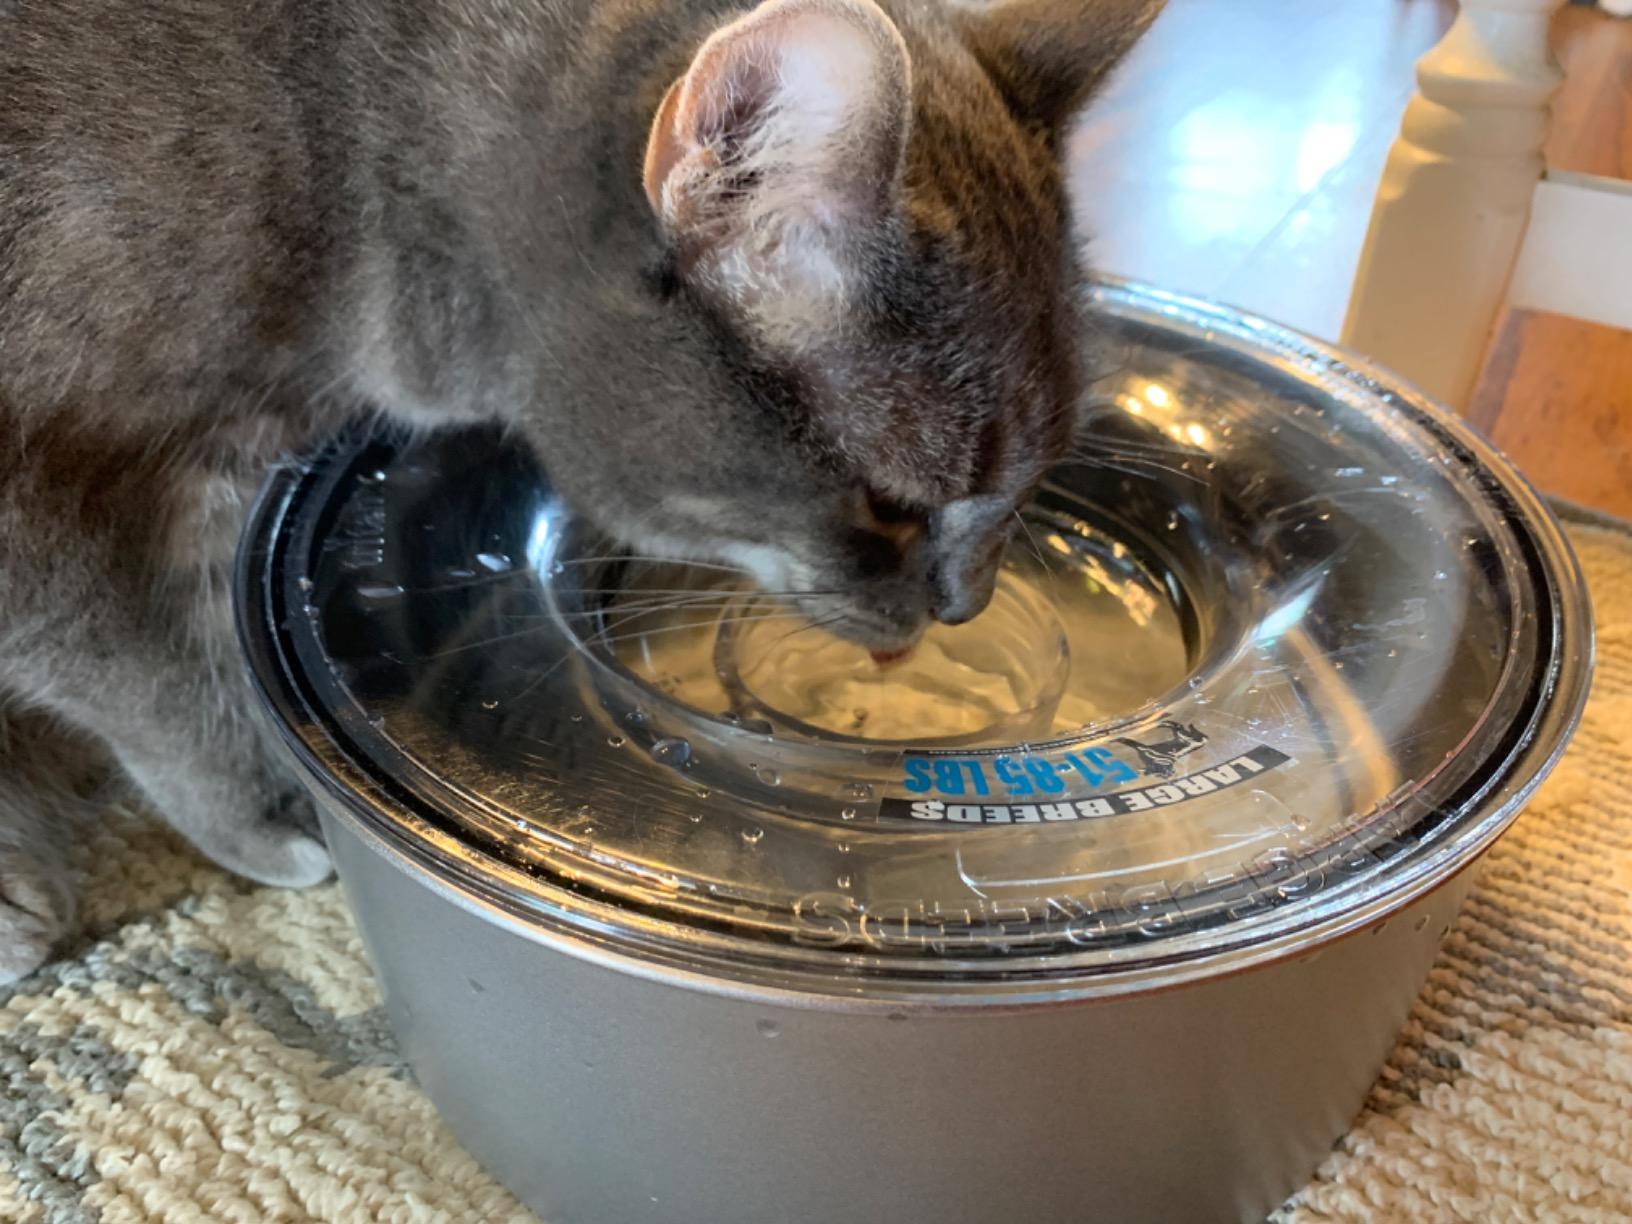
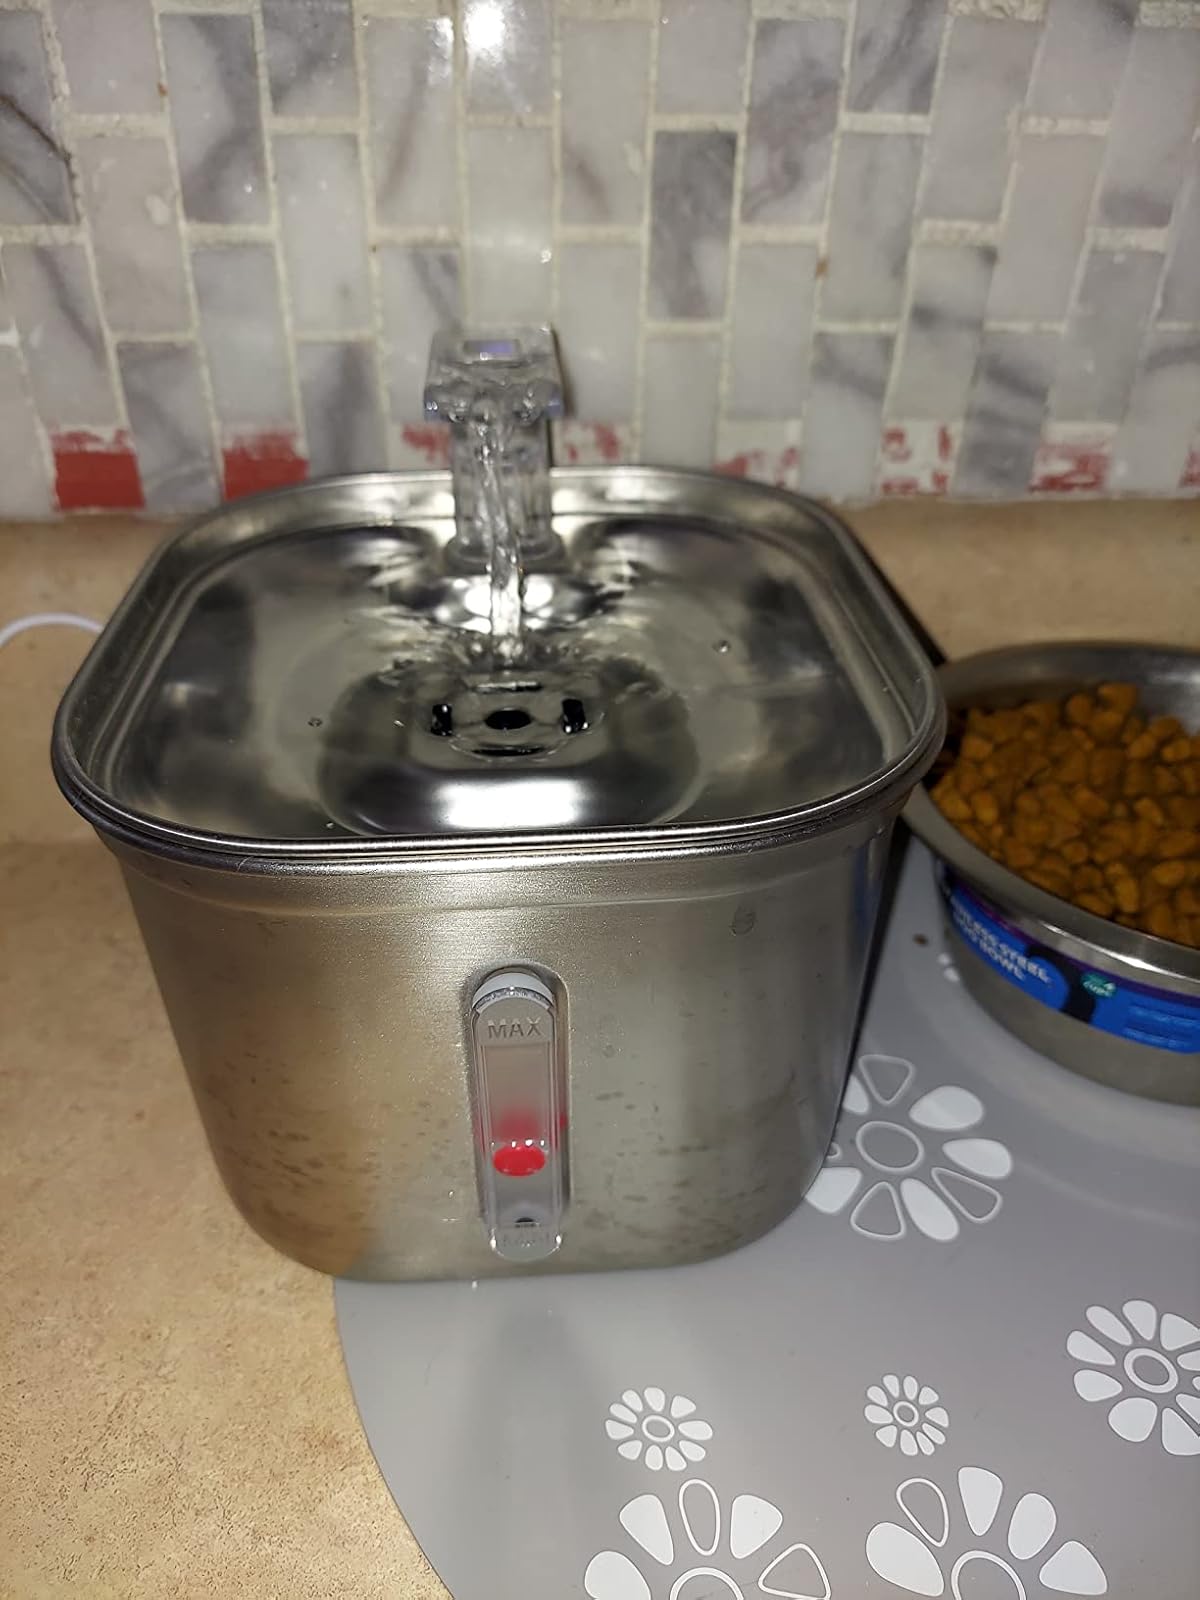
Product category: items_bowl
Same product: no